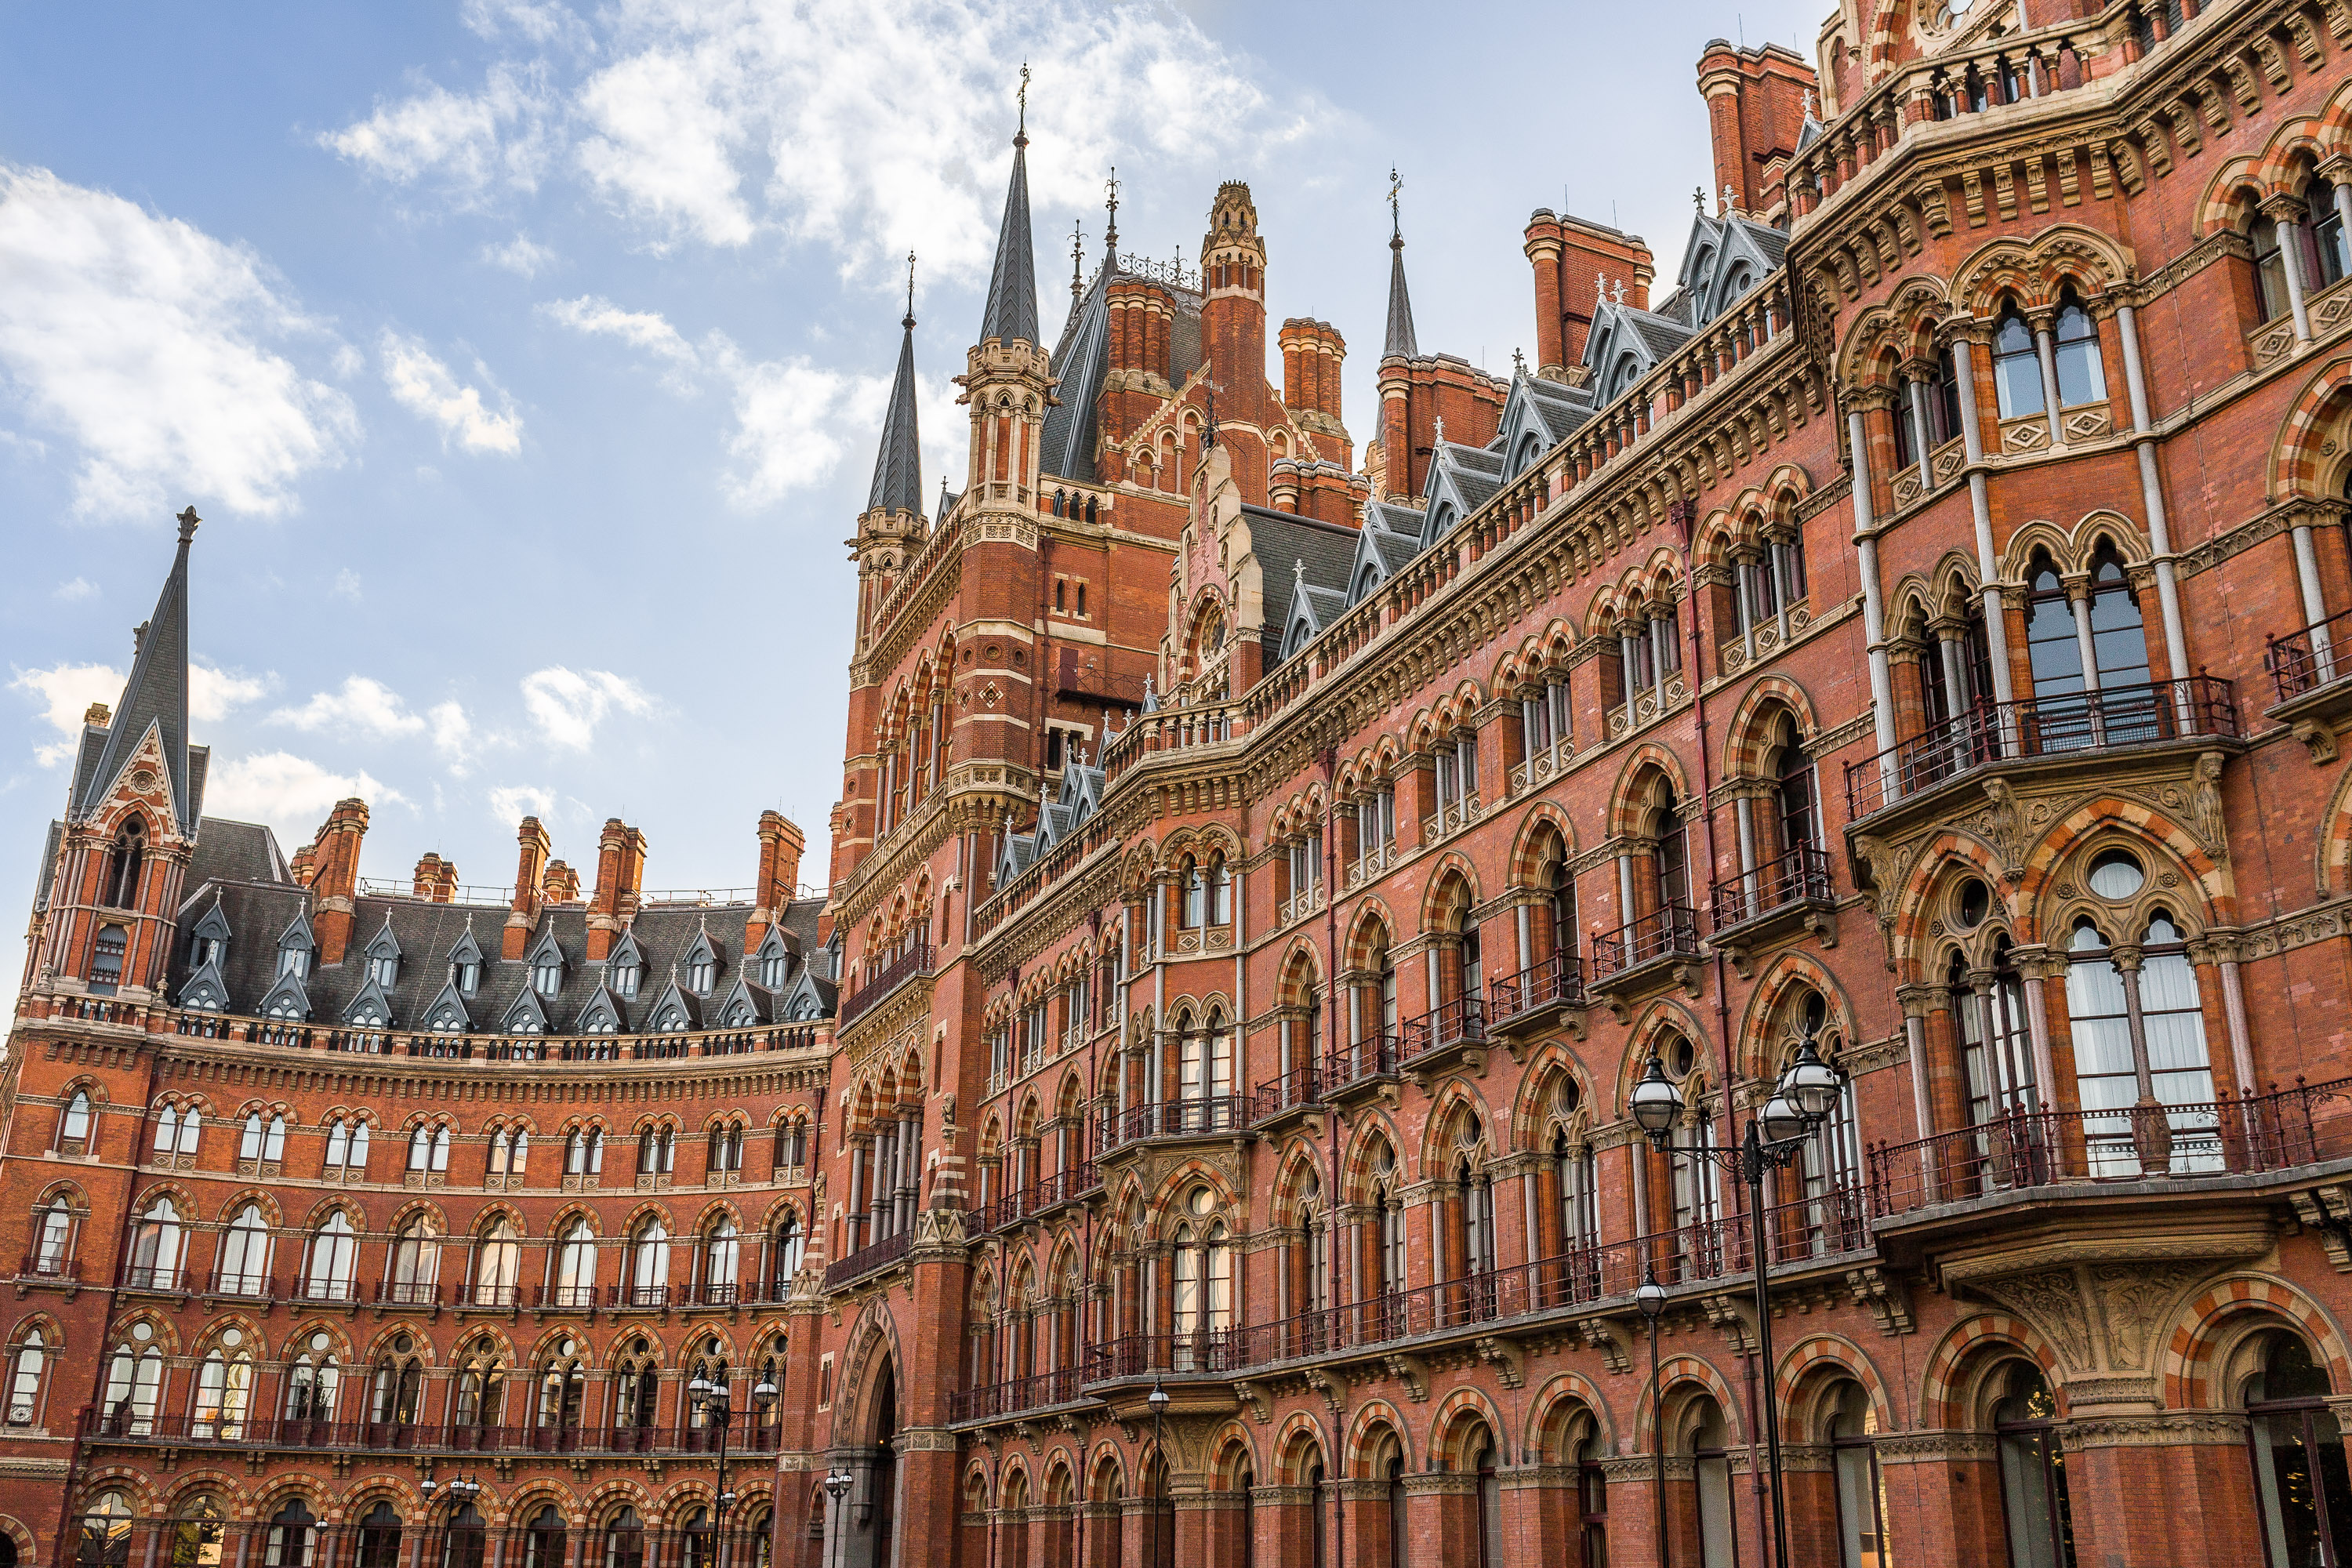
landmark, architecture, building, medieval architecture, city, human settlement, stately home, town, classical architecture, public space, facade, plaza, palace, listed building, sky, gothic architecture, spire, metropolis, seat of local government, town square, college, university, historic house